Alistair (Dragon Age)

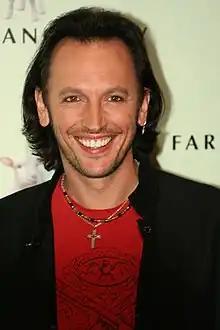
Steve Valentine, the voice of Alistair.

Alistair was mainly written by David Gaider, the lead writer of "Origins", and is voiced by Steve Valentine. The character is named after actor Alistair Appleton. Alistair is a relatively new Grey Warden, who are a group devoted to fighting Darkspawn. He is believed to be the secret son of King Maric and a serving girl, and was originally raised in Redcliffe Castle by Arl Eamon after his mother's death. However, he was later given to the Chantry for training as a templar, a military order who are trained to kill "apostates" (mages outside of the Circle of Magi) and watch over the Circle of Magi. Alistair is described as having a "wry sense of humor", and makes many sarcastic remarks during the game. Alistair was originally written to be a "grizzled Grey Warden veteran", as per "Dragon Age"s original lead designer James Ohlen. However, such a character would be unlikely not to lead, and the character would have to start out at a low level. Gaider changed the character, and drew some inspiration from the characters Xander Harris and Mal Reynolds. Similarly, Gaider also originally wanted to have Mal's actor Nathan Fillion voice the character, but decided against it as he would have had to perform an English accent. However, Gaider was still pleased with Valentine's voicing.